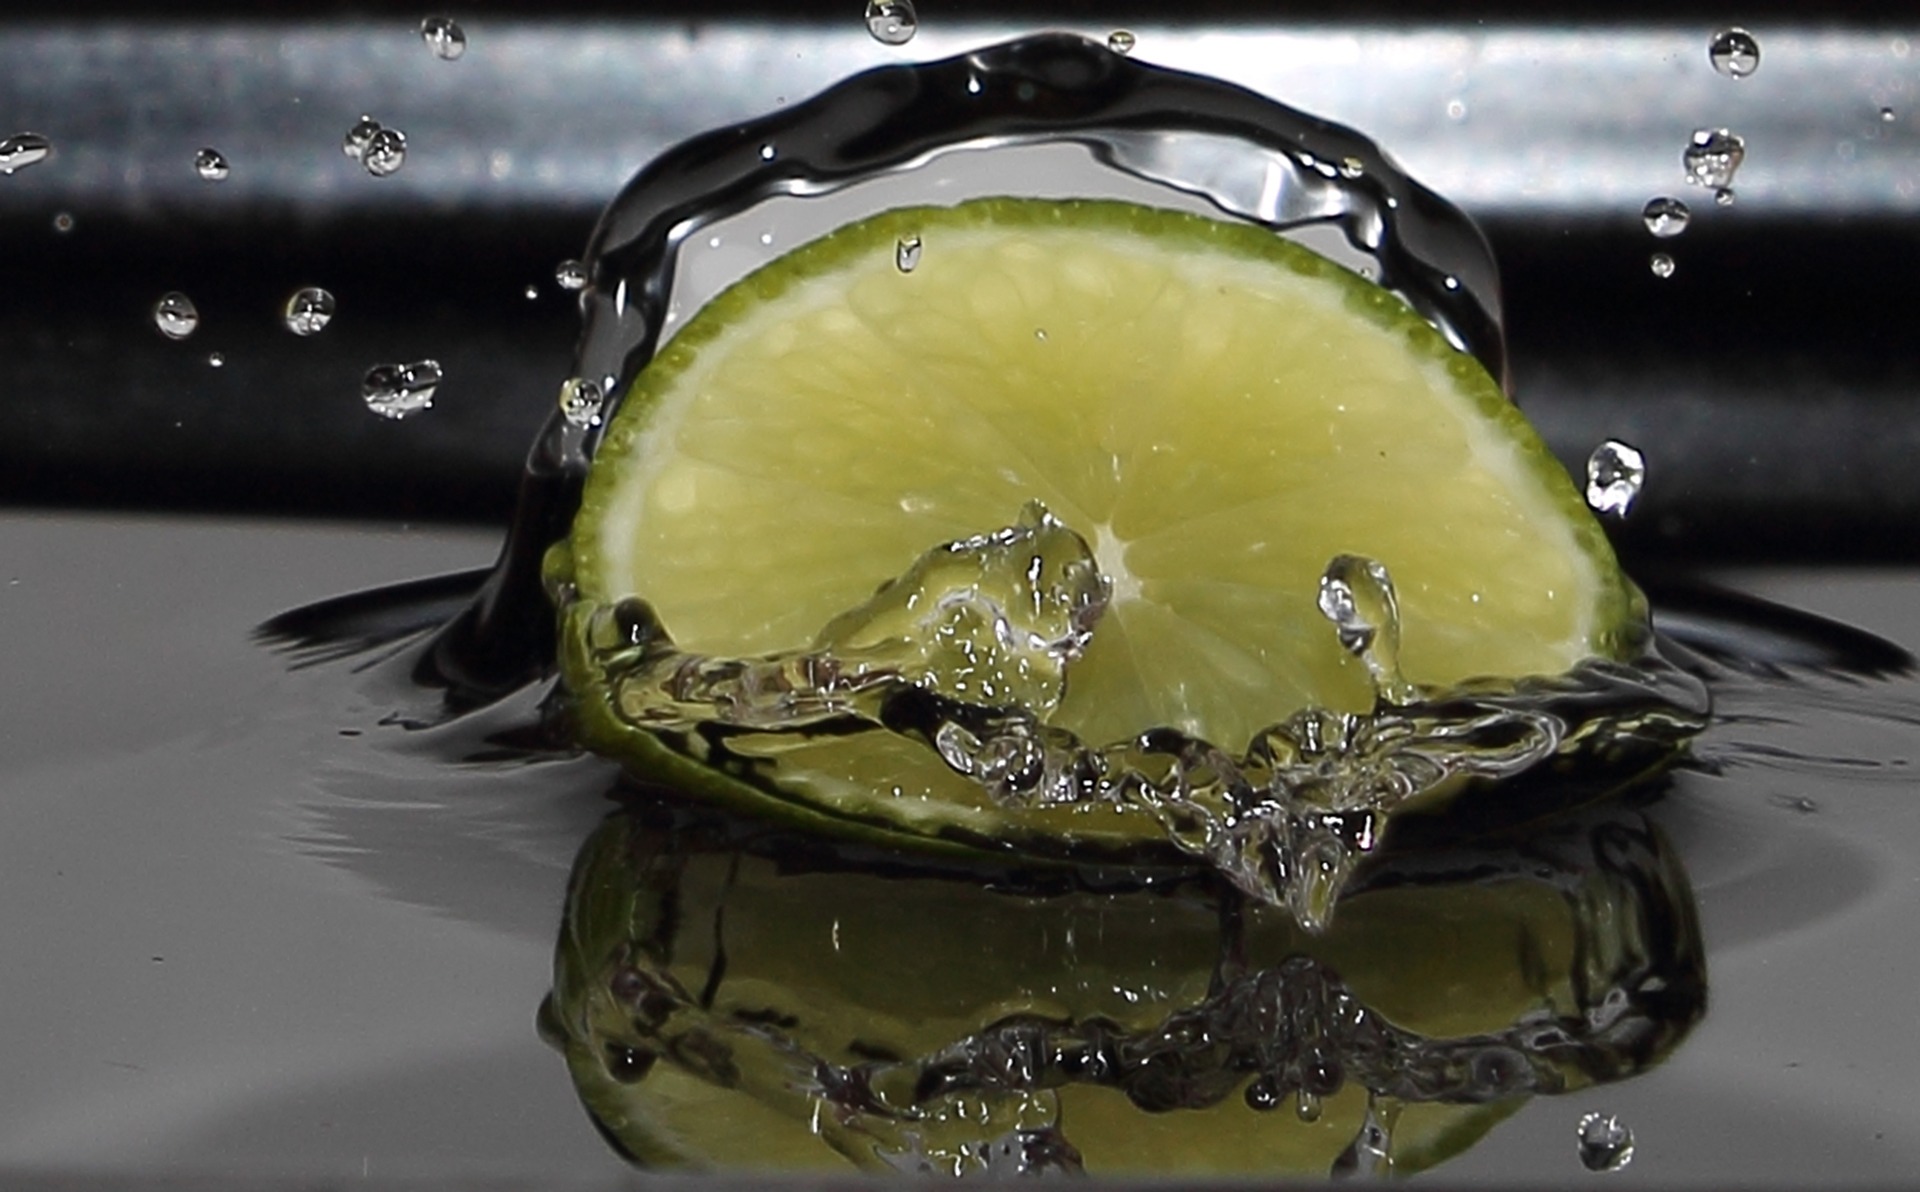
water, plant, fruit, leaf, flower, glass, food, green, produce, yellow, drip, coconut, frisch, limone, macro photography, flowering plant, land plant